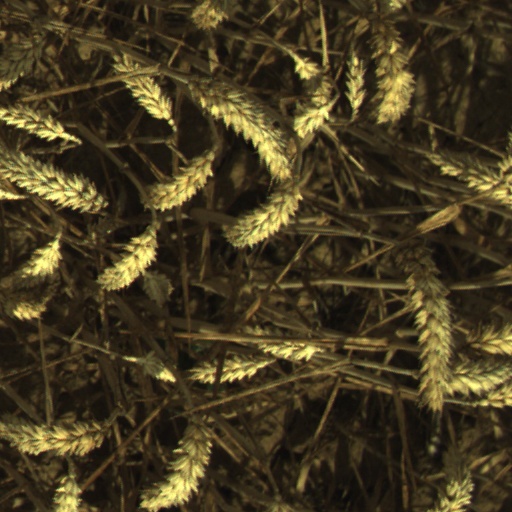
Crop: wheat